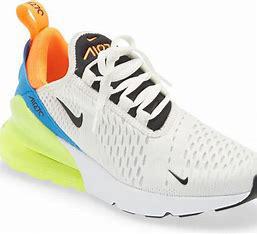
Brand: Nike
Model: Air Max 270 Extreme